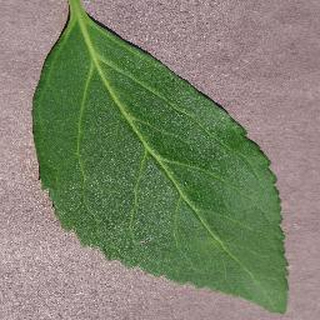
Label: healthy_cherry